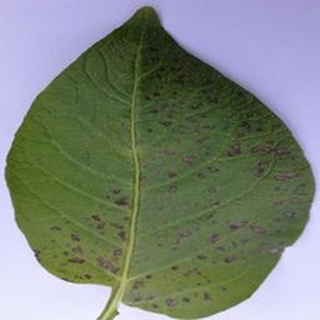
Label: potato_early_blight